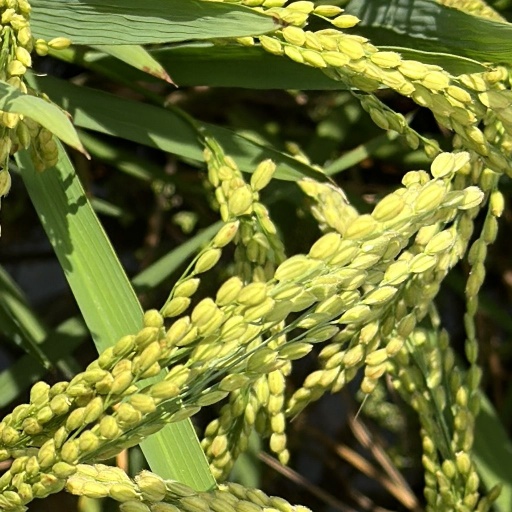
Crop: rice